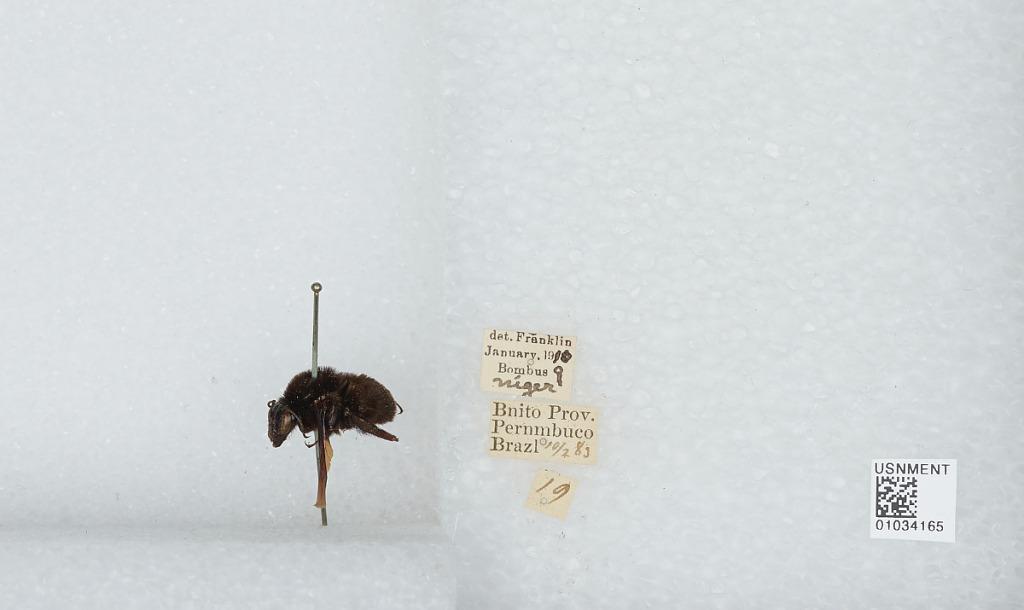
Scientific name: Bombus (Fervidobombus) morio (Swederus)
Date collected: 1883-2-10
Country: Brazil
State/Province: Pernambuco
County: Bonito
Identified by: Franklin